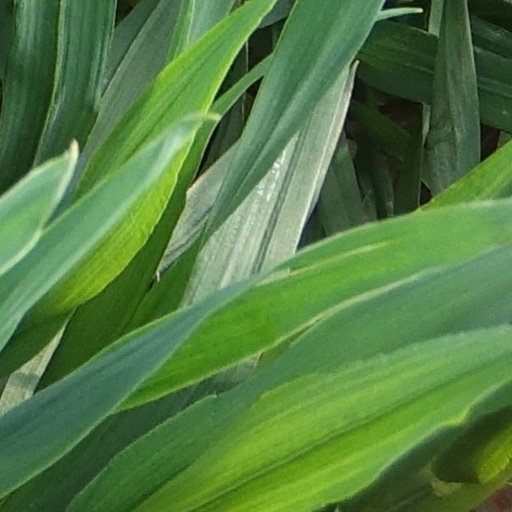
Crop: wheat